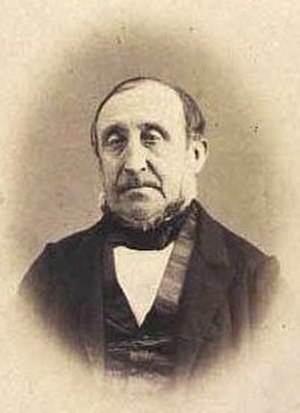
Thomas Hansen Erslew
Thomas Hansen Erslew (10.11.1803-17.3.1870), dansk litteratur- og personalhistoriker
Thomas Hansen Erslew var en dansk litteratur- og personalhistoriker.